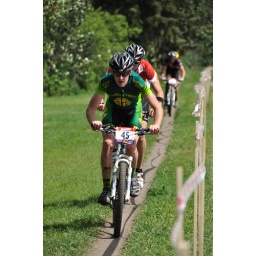
From the Edmonton Canada Cup mountain bike race, July 11th, 2010 in Edmonton, Alberta, Canada.